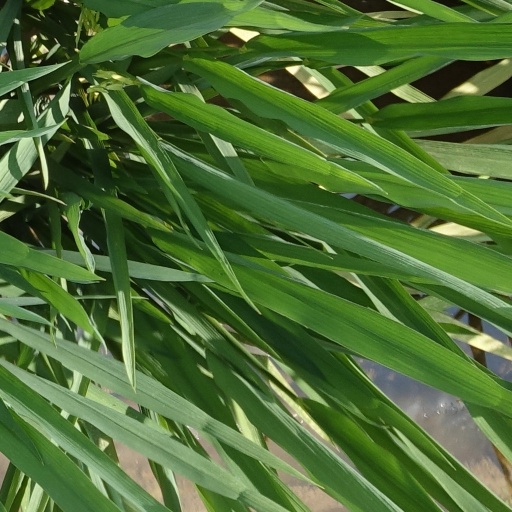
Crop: rice